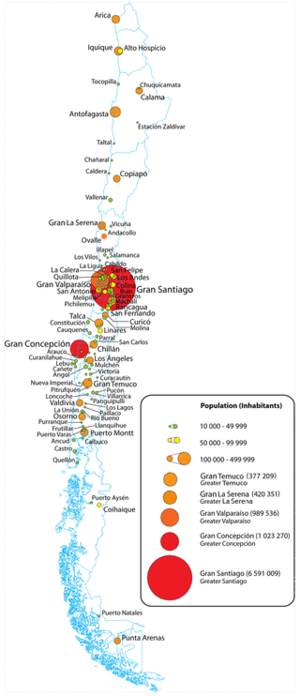
Une ville au Chili est définie par l'Instituto Nacional de Estadísticas comme une entité urbaine de plus de 5 000 habitants. La ville fait obligatoirement partie d'une commune. Celle-ci au Chili est l'entité territoriale de niveau le plus bas. Une commune au Chili est une entité d'une grande superficie sauf dans les régions fortement urbanisées et peut comprendre plusieurs villes.